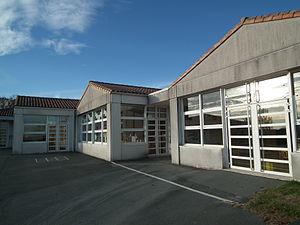
Le groupe scolaire d'Arvert
Arvert est une commune du Sud-Ouest de la France, située dans le département de la Charente-Maritime. Ses habitants sont appelés les Alvertons et les Alvertonnes.